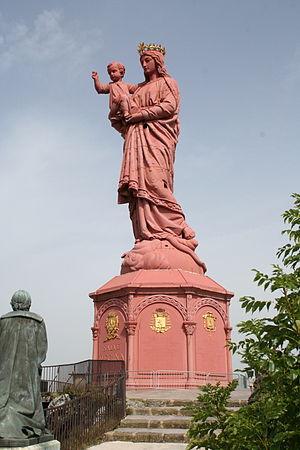
Statue de la Vierge du Puy-en-Velay, par Jean-Marie Bonnassieux
Cet article recense les statues les plus hautes actuellement érigées.
La statue de Notre-Dame de France est une œuvre monumentale en fonte de fer située dans la ville du Puy-en-Velay en France. Construite entre 1856 et 1860, à partir de canons capturés lors du siège de Sébastopol et sur les plans de Jean-Marie Bonnassieux, elle est bénie solennellement par l'évêque du lieu, Mᵍʳ Auguste de Morlhon le 12 septembre 1860.
La liste des plus hautes statues de France recense les plus hautes statues situées au France en se basant sur leur hauteur hors piédestal.